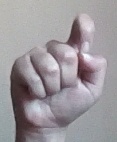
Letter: fa